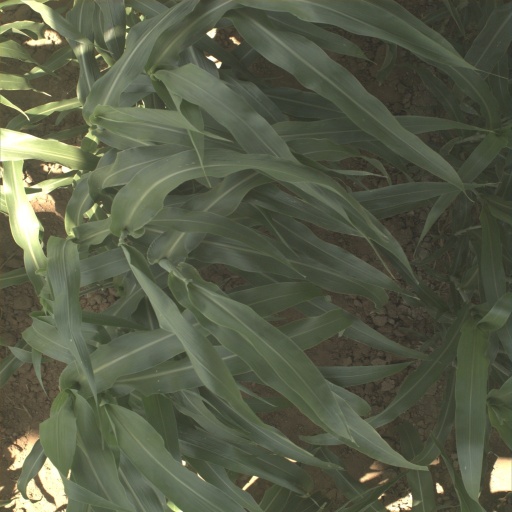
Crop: sorghum